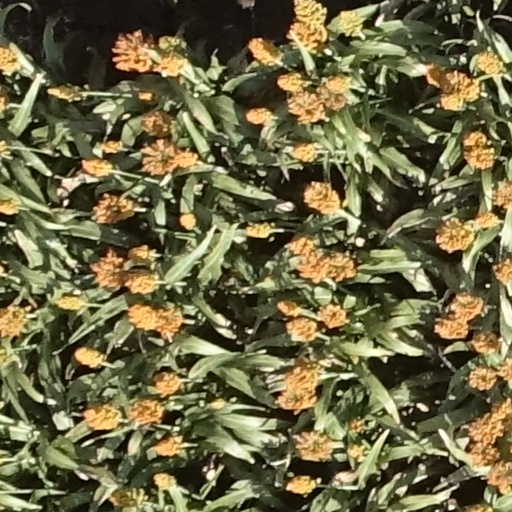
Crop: sorghum